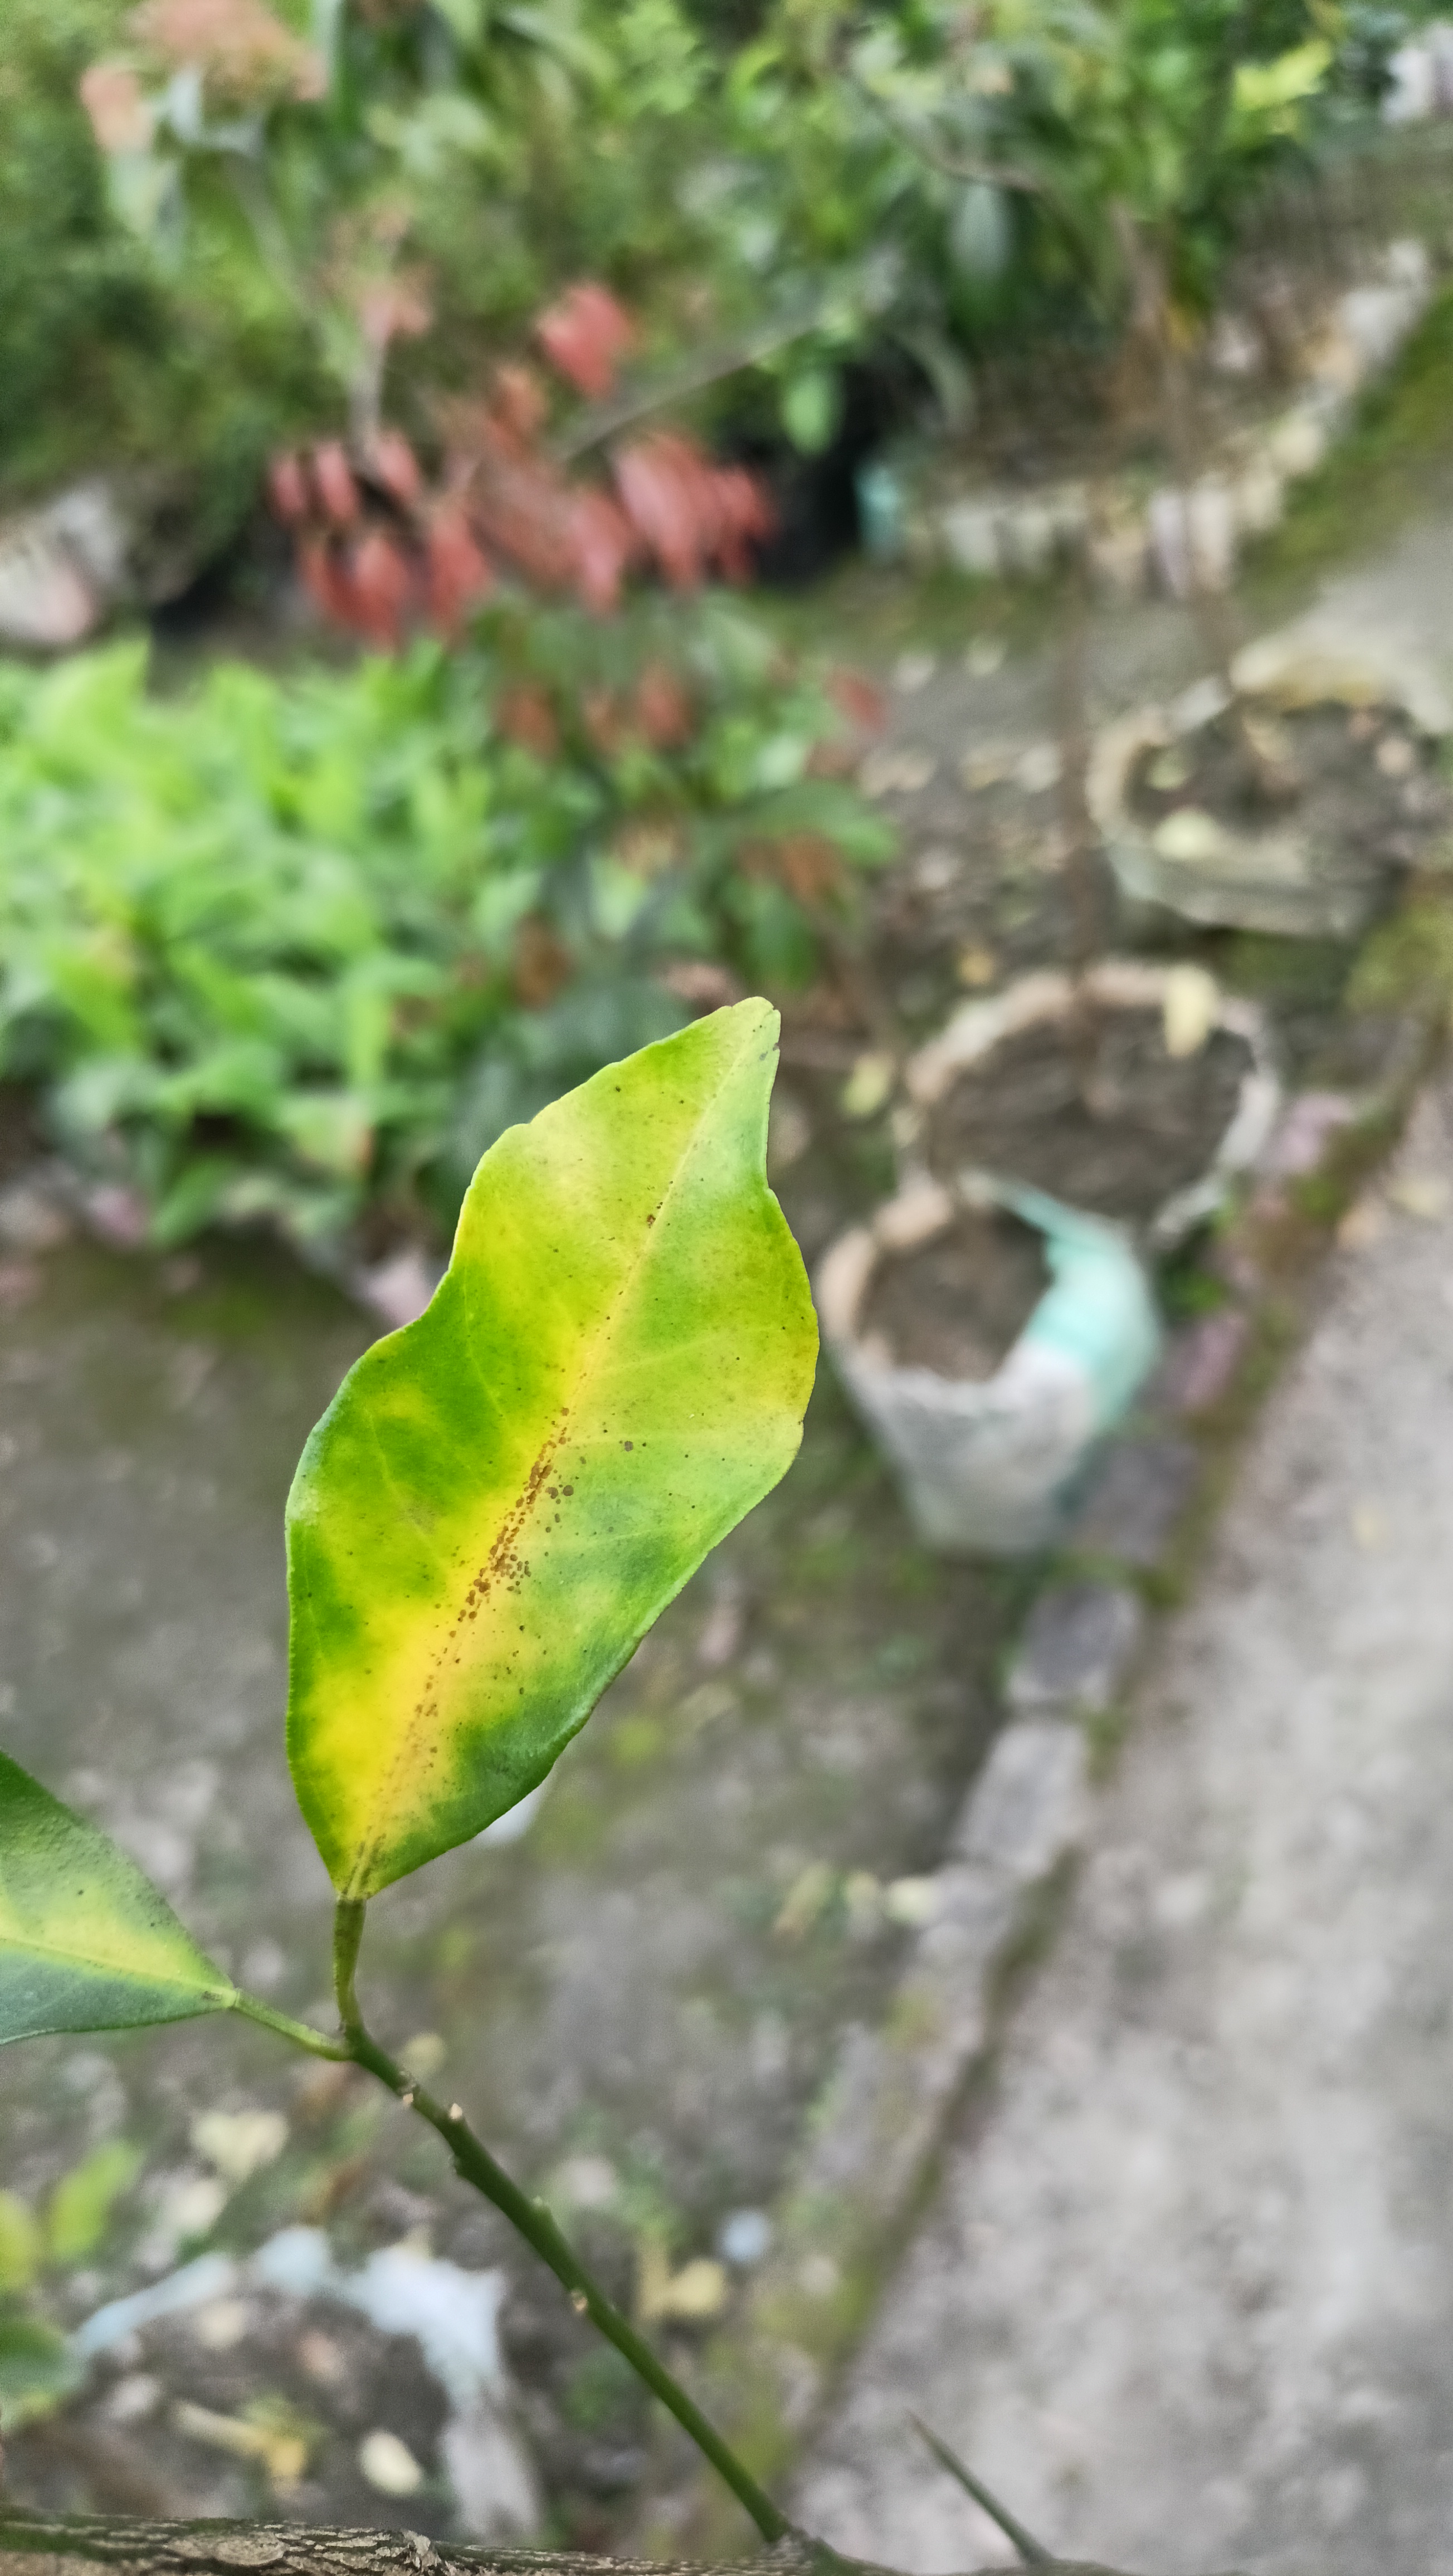
Mandarin leaf variety: Darjeling